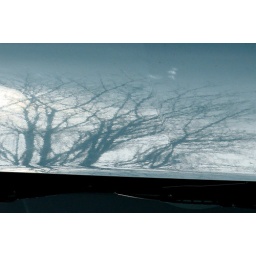
Looks a bit like trees on a snowy landscape - in fact reflected in the bonnet of my car